Gilded Age

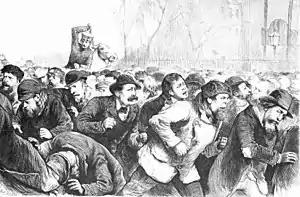
New York police violently attacking unemployed workers in Tompkins Square Park, 1874

One of the most hated railroad men in the country was Collis P. Huntington (1821–1900), the president of the Southern Pacific Railroad, who dominated California's economy and politics. One textbook argues: "Huntington came to symbolize the greed and corruption of late-nineteenth-century business. Business rivals and political reformers accused him of every conceivable evil. Journalists and cartoonists made their reputations by pillorying him... Historians have cast Huntington as the state's most despicable villain." However Huntington defended himself: "The motives back of my actions have been honest ones and the results have redounded far more to the benefit of California than they have to my own."